Dorrit Moussaieff

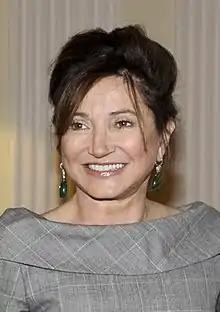
Moussaieff in 2012

Dorrit Moussaieff (born 12 January 1950) is an Israeli jewellery designer, editor, and businesswoman who was the First Lady of Iceland from 2003 to 2016. Born in Israel, she was raised in the United Kingdom from the age of 13.